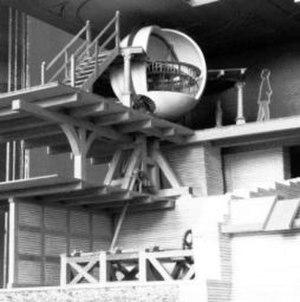
Le Globe géant de Gottorf est un globe terrestre de 3 m de diamètre visitable, construit entre 1650 et 1664 pour le compte du duc Frédéric III de Holstein-Gottorp dans le jardin de son château de Gottorf à Schleswig, et qui fut célèbre dans toute l'Europe. La conception du globe a été confiée au savant et bibliothécaire de la cour Adam Olearius, et sa réalisation à l'armurier du Limbourg Andreas Bösch. Le globe se trouve maintenant dans le Musée d'ethnographie et d'anthropologie de l'Académie des sciences de Russie à Saint-Pétersbourg. On trouve d'autres globes visitables dans le Planétarium Adler de Chicago, et à l'observatoire Robert-Mayer de Heilbronn. Avec la reconstruction moderne à Gottorf, ce sont ainsi quatre globes visitables connus.